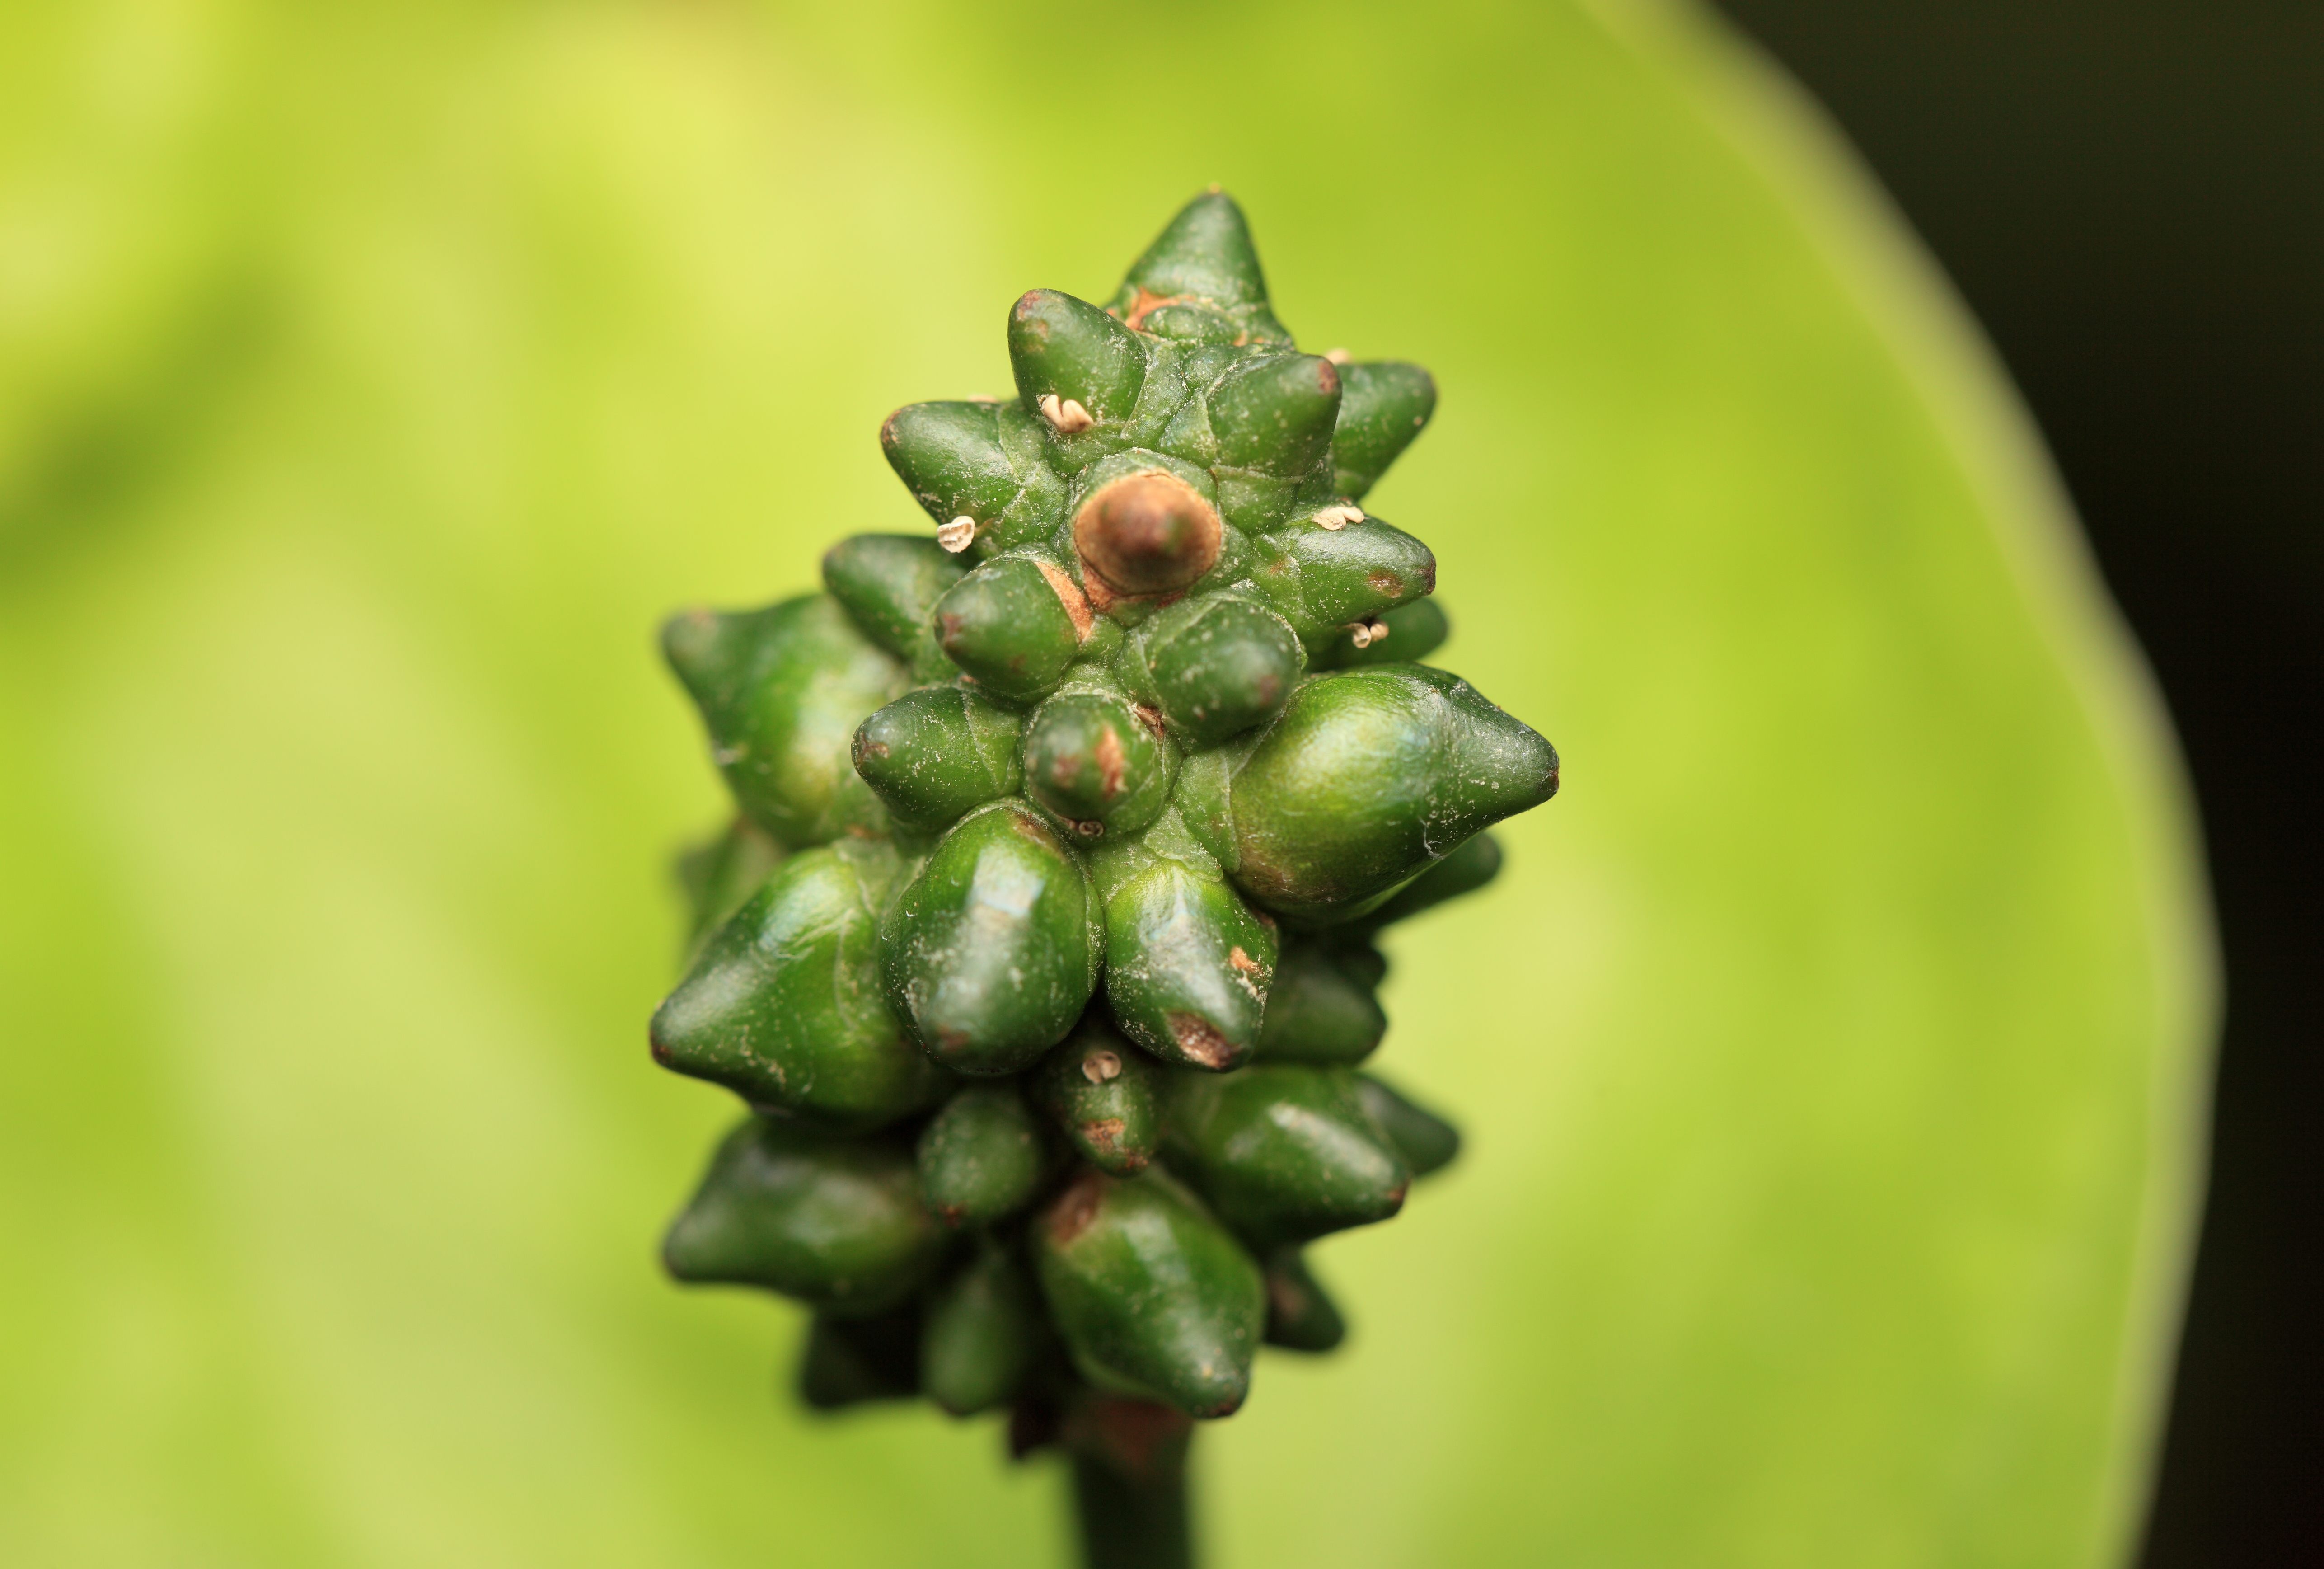
tree, plant, photography, fruit, leaf, flower, food, green, high, produce, botany, flora, close up, 5d, hires, bud, markii, hi, res, resolution, saitama, kawaguchi, macro photography, flowering plant, plant stem, land plant